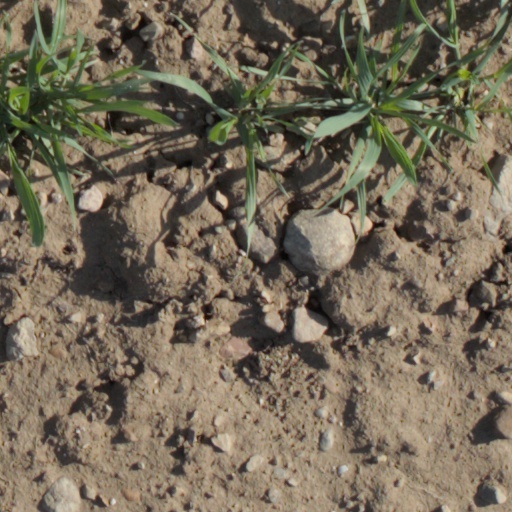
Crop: wheat